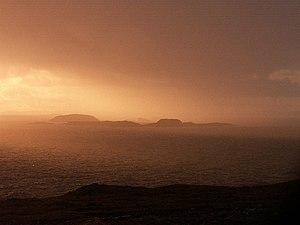
Les récifs des Benelips dans les Skerries extérieures, Shetland, Écosse
Les Skerries extérieures, en anglais Out Skerries, en gaélique écossais Sgeirean a-muigh, forment un petit archipel d'Écosse situé à l'Est des Shetland, en mer du Nord. Composé d'une dizaine d'îles et îlots dont les principales, Bound Skerry, Housay, Bruray et Grunay, l'archipel n'est habité que par 76 personnes sur Housay et Bruray, ces deux îles étant reliées par un pont routier.